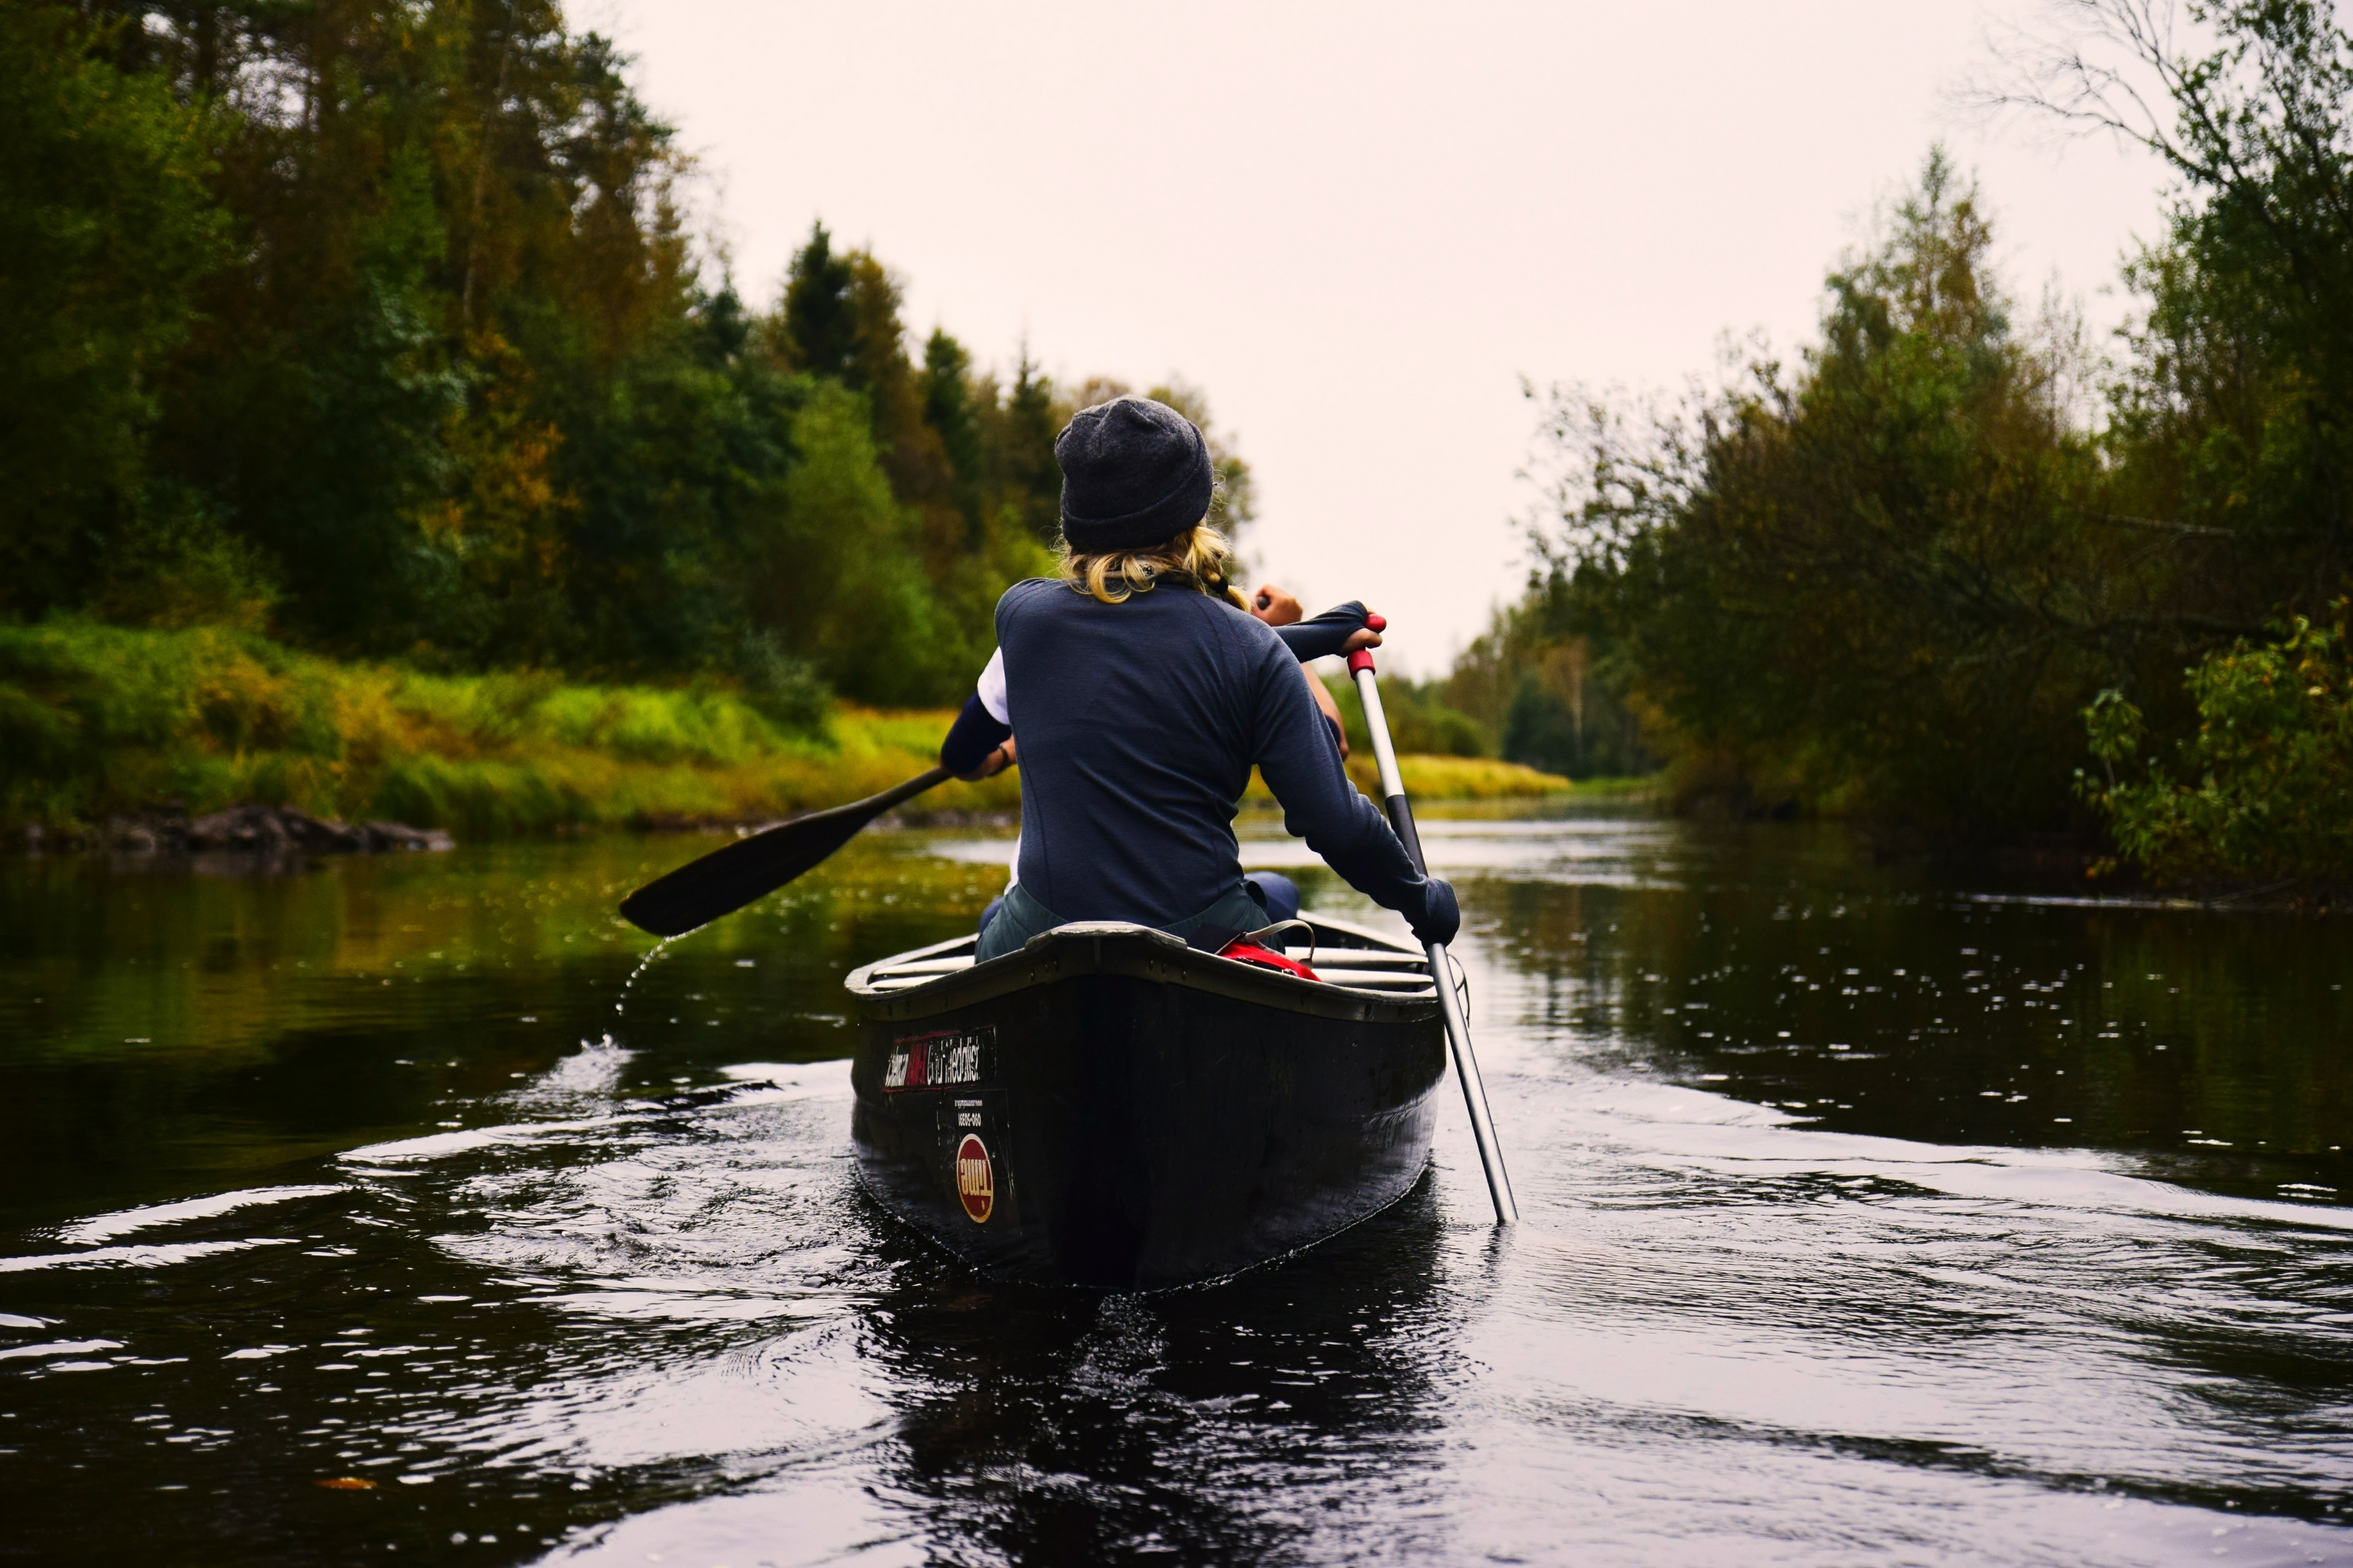
waterway, water, nature, canoe, river, water transportation, canoeing, boat, reflection, boats and boating equipment and supplies, oar, vehicle, watercraft rowing, boating, tree, outdoor recreation, paddle, canal, bayou, lake, rowing, recreation, watercourse, watercraft, landscape, plant, kayak, grass, hobby, creek